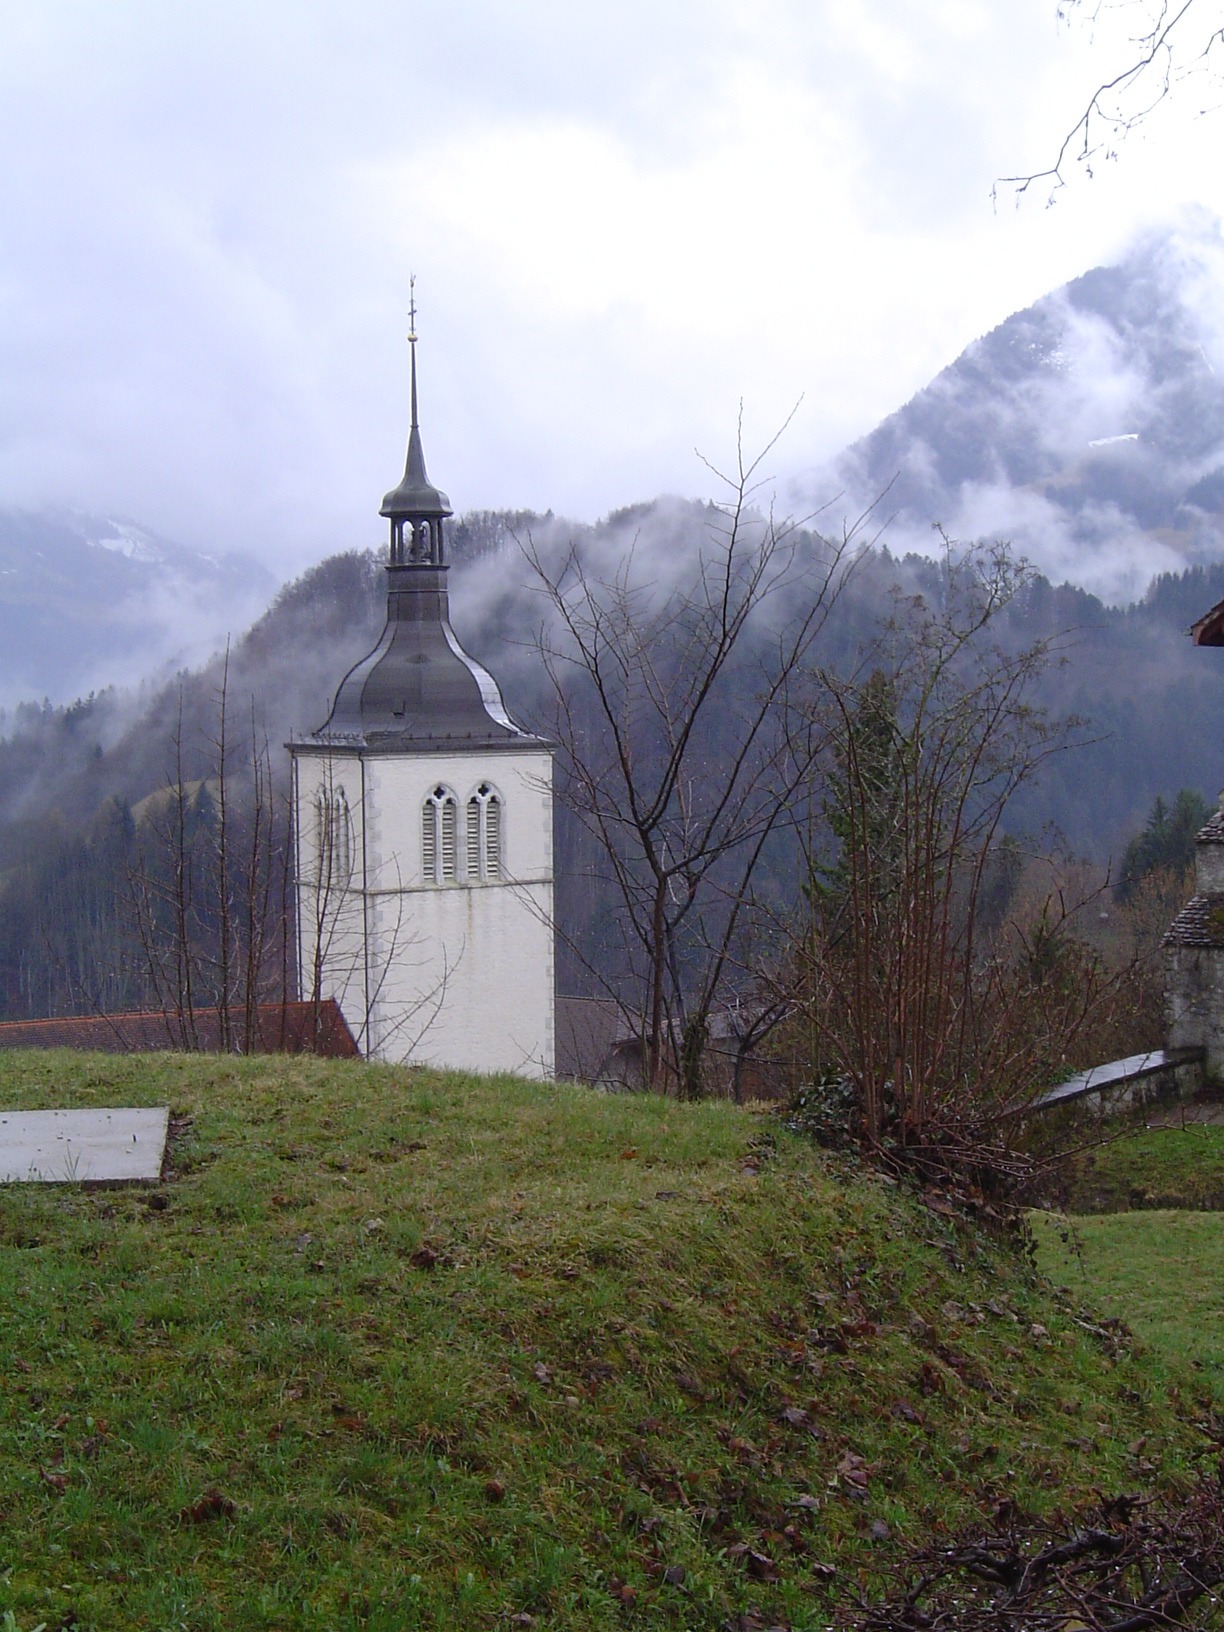
mountain, hill, wind, building, mountain range, europe, tower, church, chapel, highland, place of worship, monastery, switzerland, rural area, atmospheric phenomenon, gruyeres